Daishō

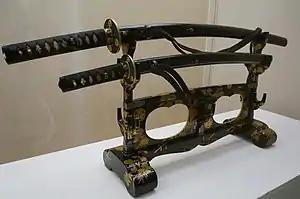
"Daishō" for formal attire with black scabbard, hilt winding thread and white ray skin hilt, which were regulated by the Tokugawa Shogunate. "Daishō" owned by Uesugi clan. Late Edo period.

The —"large and small"—is a Japanese term for a matched pair of traditionally made Japanese swords worn by the samurai class in feudal Japan.